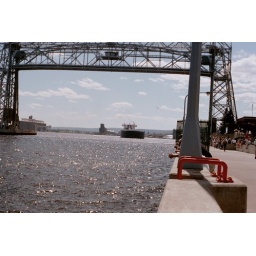
10413_35 1,000 footer leaving Duluth, MN. via the Duluth ship canal under the aerial lift bridge